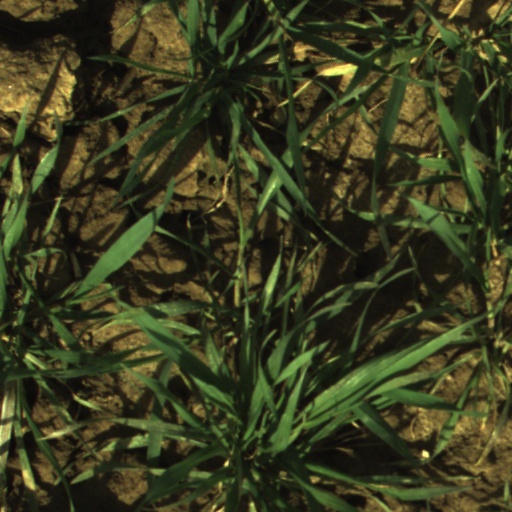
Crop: wheat